Fruit Growers Express

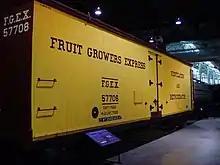
Wooden FGE reefer car at the Railroad Museum of Pennsylvania.

Fruit Growers Express (FGE) was a railroad refrigerator car leasing company that began as a produce-hauling subsidiary of Armour and Company's private refrigerator car line. Armour controlled both the packing operations and the transport insulated railroad car line, and its customers had complained they were overcharged. In 1919 the Federal Trade Commission ordered the company's spinoff of Fruit Growers Express for antitrust reasons, which was accomplished by 1920.